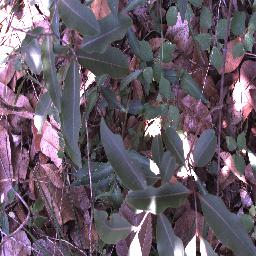
Label: rubber_vine